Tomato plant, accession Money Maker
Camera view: horizontal (90 deg, fisheye); turntable rotation: 60 degrees
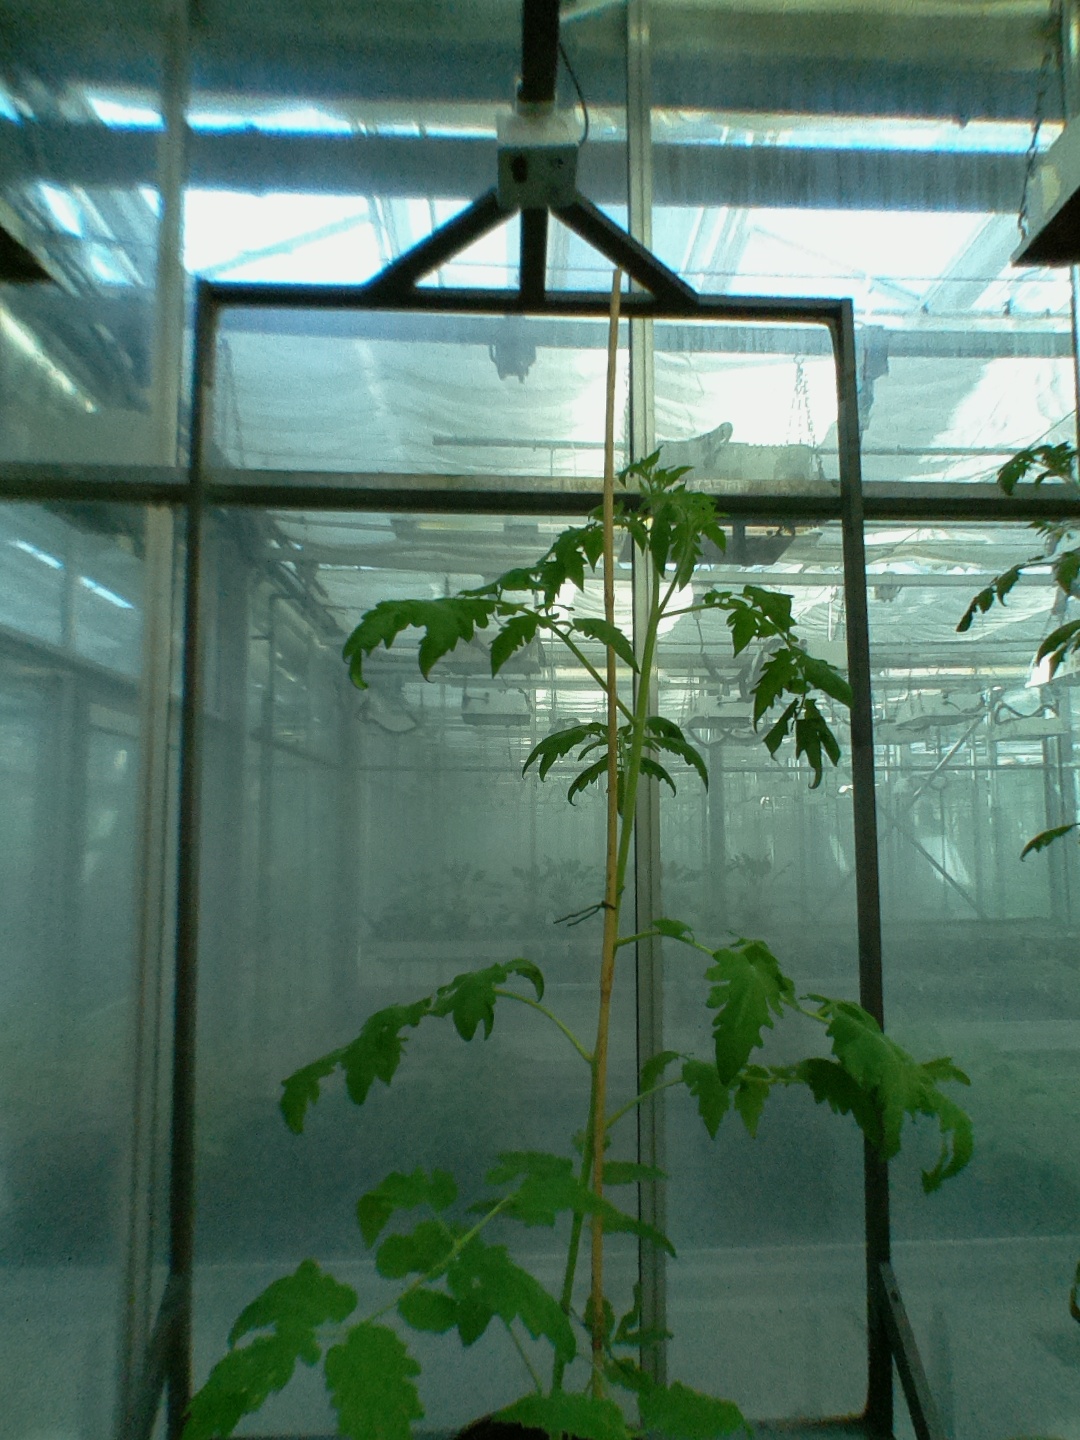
BBCH growth stage 54: 4 inflorescences visible